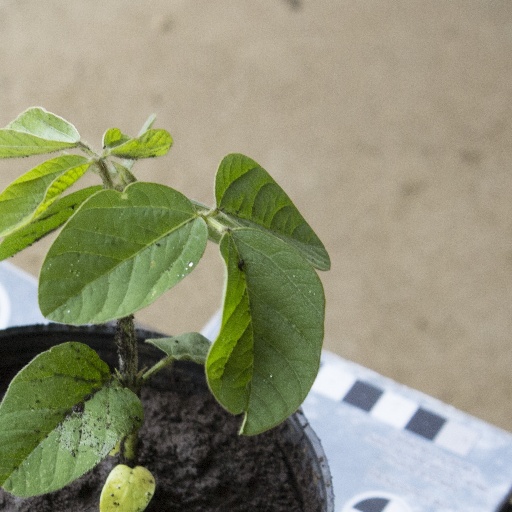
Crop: soybean